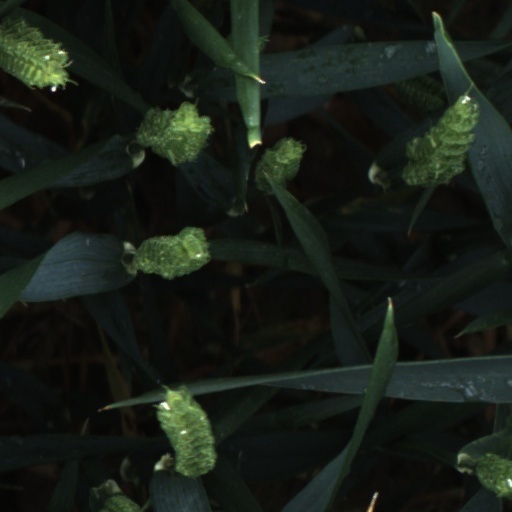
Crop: wheat